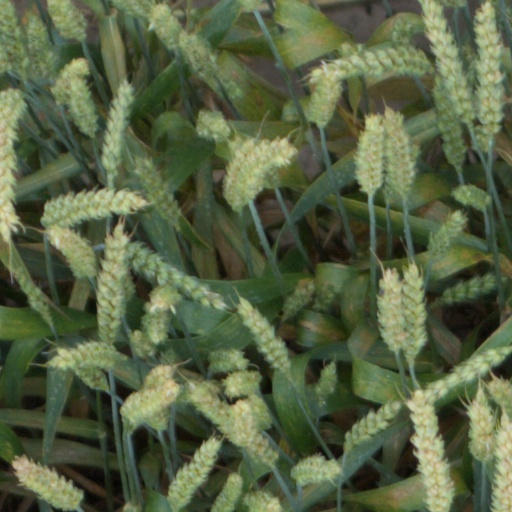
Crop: wheat